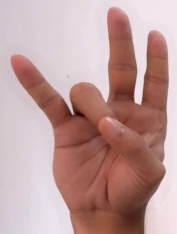
ASL sign: 7